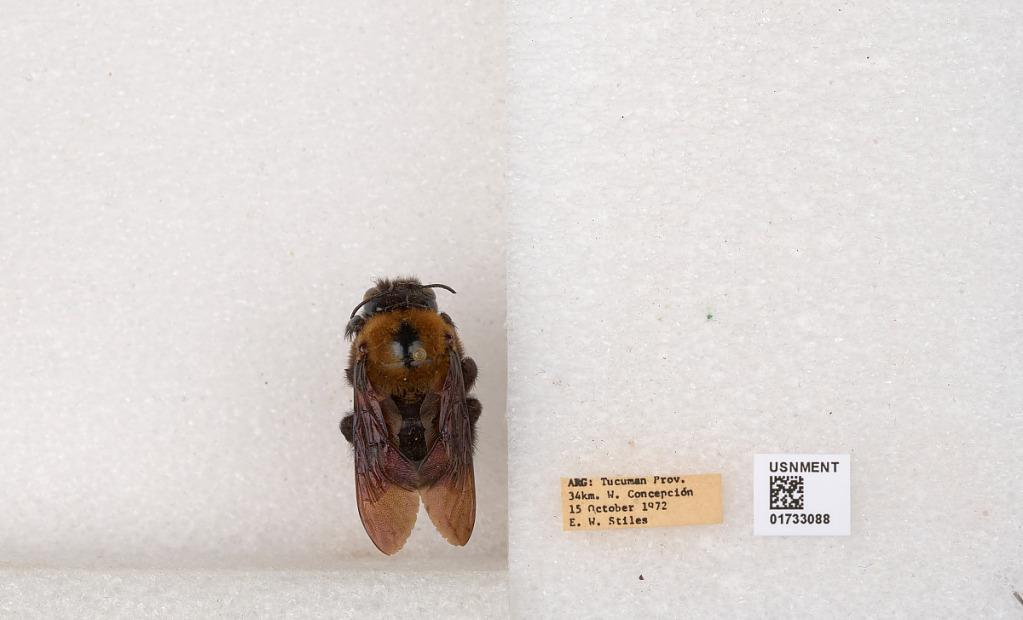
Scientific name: Xylocopa (Neoxylocopa) eximia Pérez
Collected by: E. Stiles
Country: Argentina
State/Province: Tucuman
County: Chicligasta
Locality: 34km. W. Concepcion
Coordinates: -27.3403, -65.9096